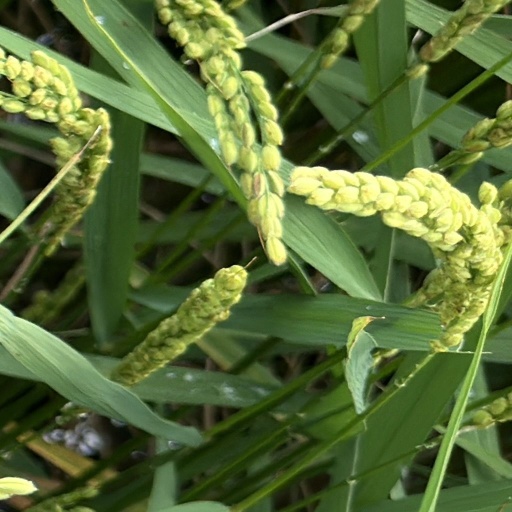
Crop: rice